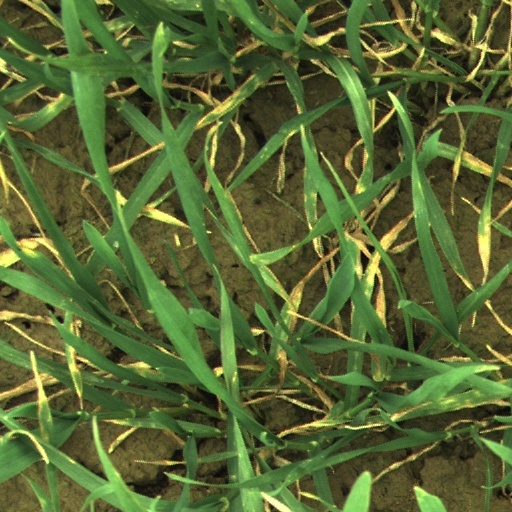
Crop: wheat